Dani Mateo

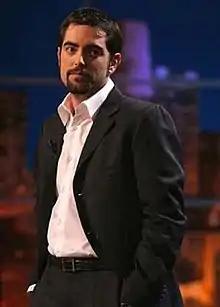
Mateo in 2013

Daniel Mateo, known professionally as Dani Mateo, is a Spanish comedian, singer, actor and radio and television host known for his work in the program "Sé lo que hicisteis..." in La Sexta channel.